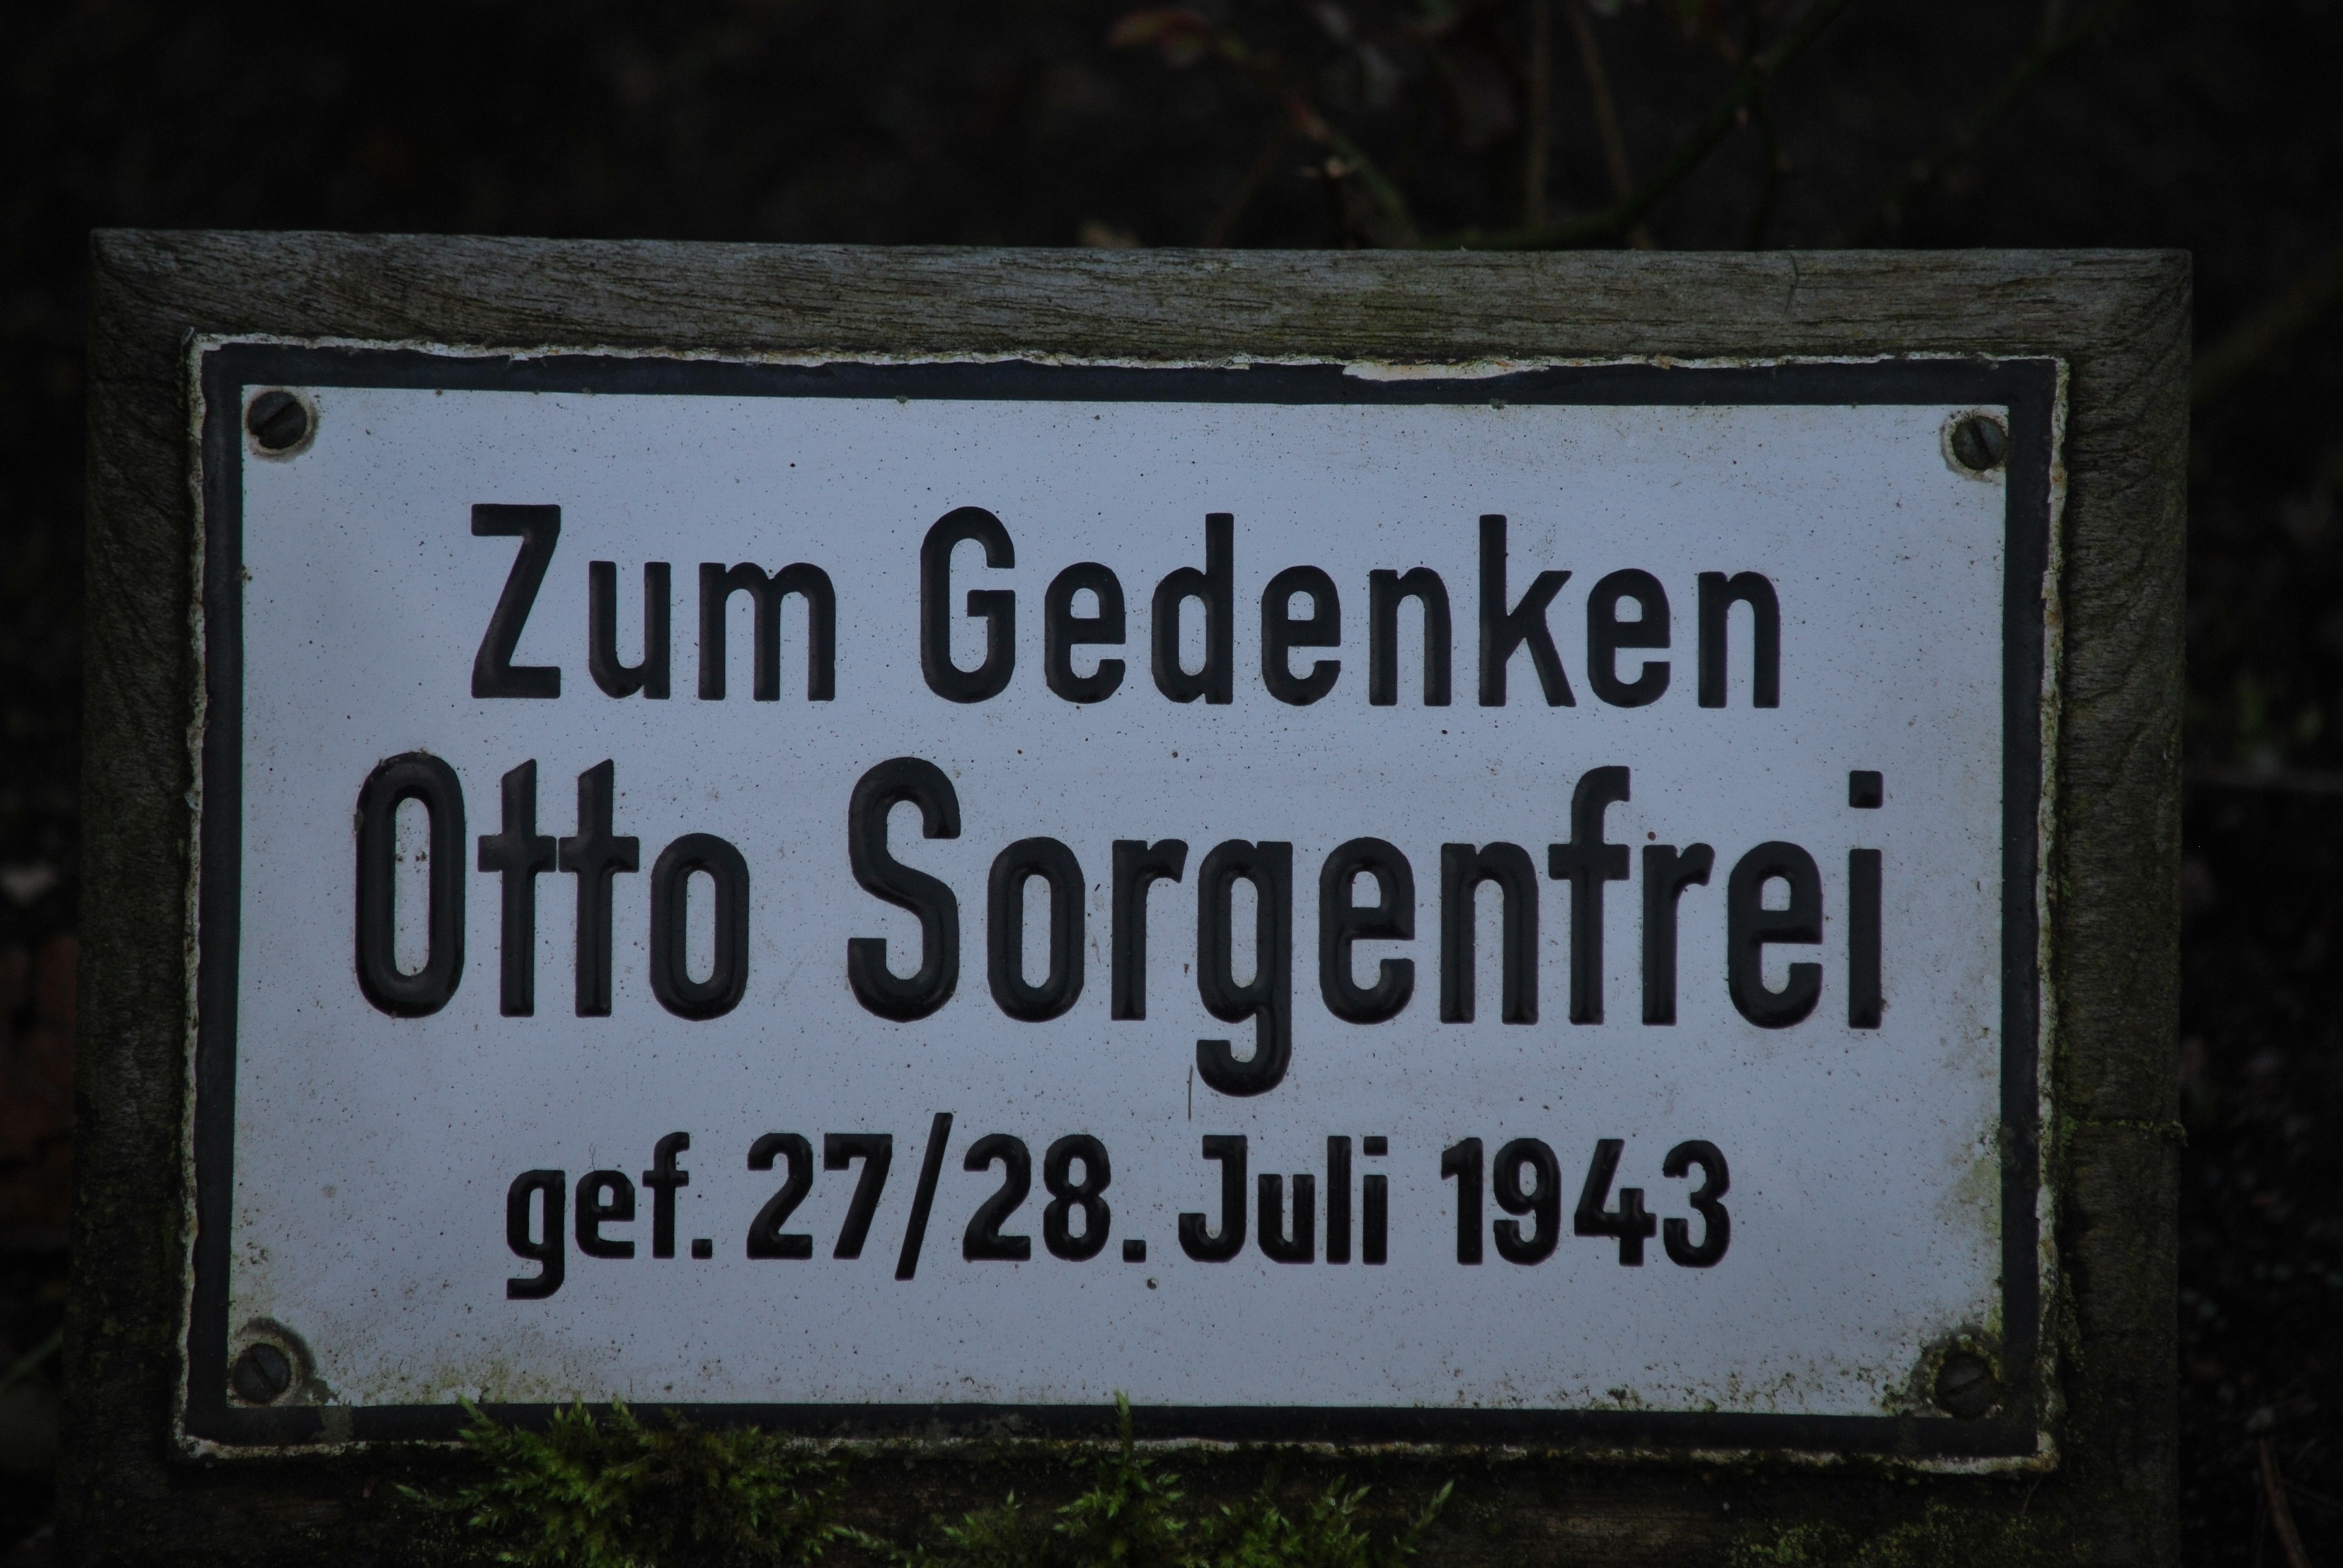
architecture, number, sign, street sign, cemetery, signage, hamburg, mass grave, single note, fire storm, operational gomorrha, commemorative plaque